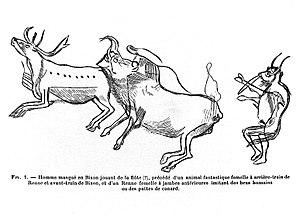
grotte des Trois-Frères, Montesquieu-Avantès, Ariège, France. Croquis par Henri Breuil de la figure longtemps connue comme ""le petit chamane à l'arc musical (ou à la flûte""), et des deux vaches qu'il semble regarder. Ces trois sujets, isolés par Breuil, font partie de l'un des panneaux muraux gravés de la salle du Sanctuaire. Voir plus de détails dans l'article en français, section "" Le « petit sorcier à l'arc musical » """
La grotte des Trois-Frères est située sur la commune de Montesquieu-Avantès dans le terroir de Volvestre, dans le département de l'Ariège, en région Occitanie, France.